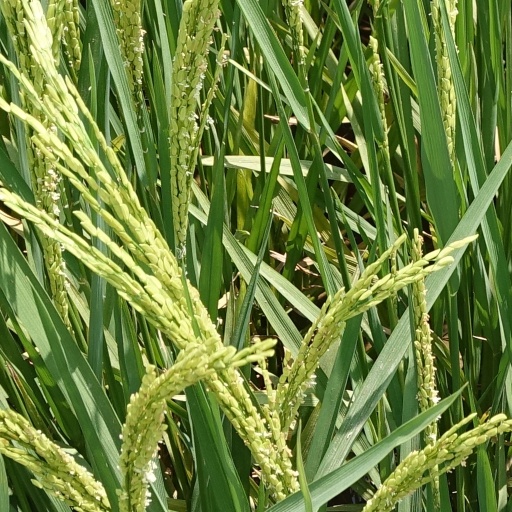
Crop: rice